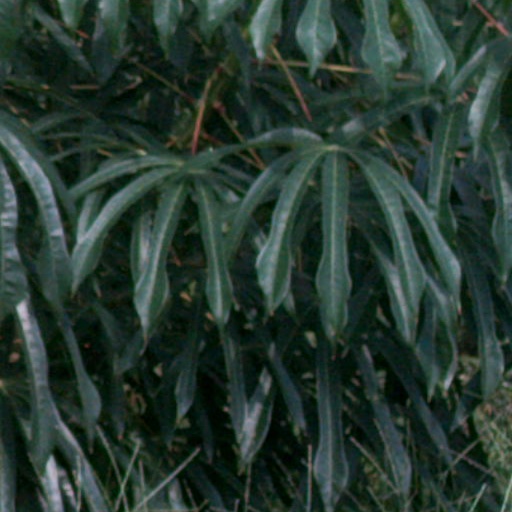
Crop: cassava